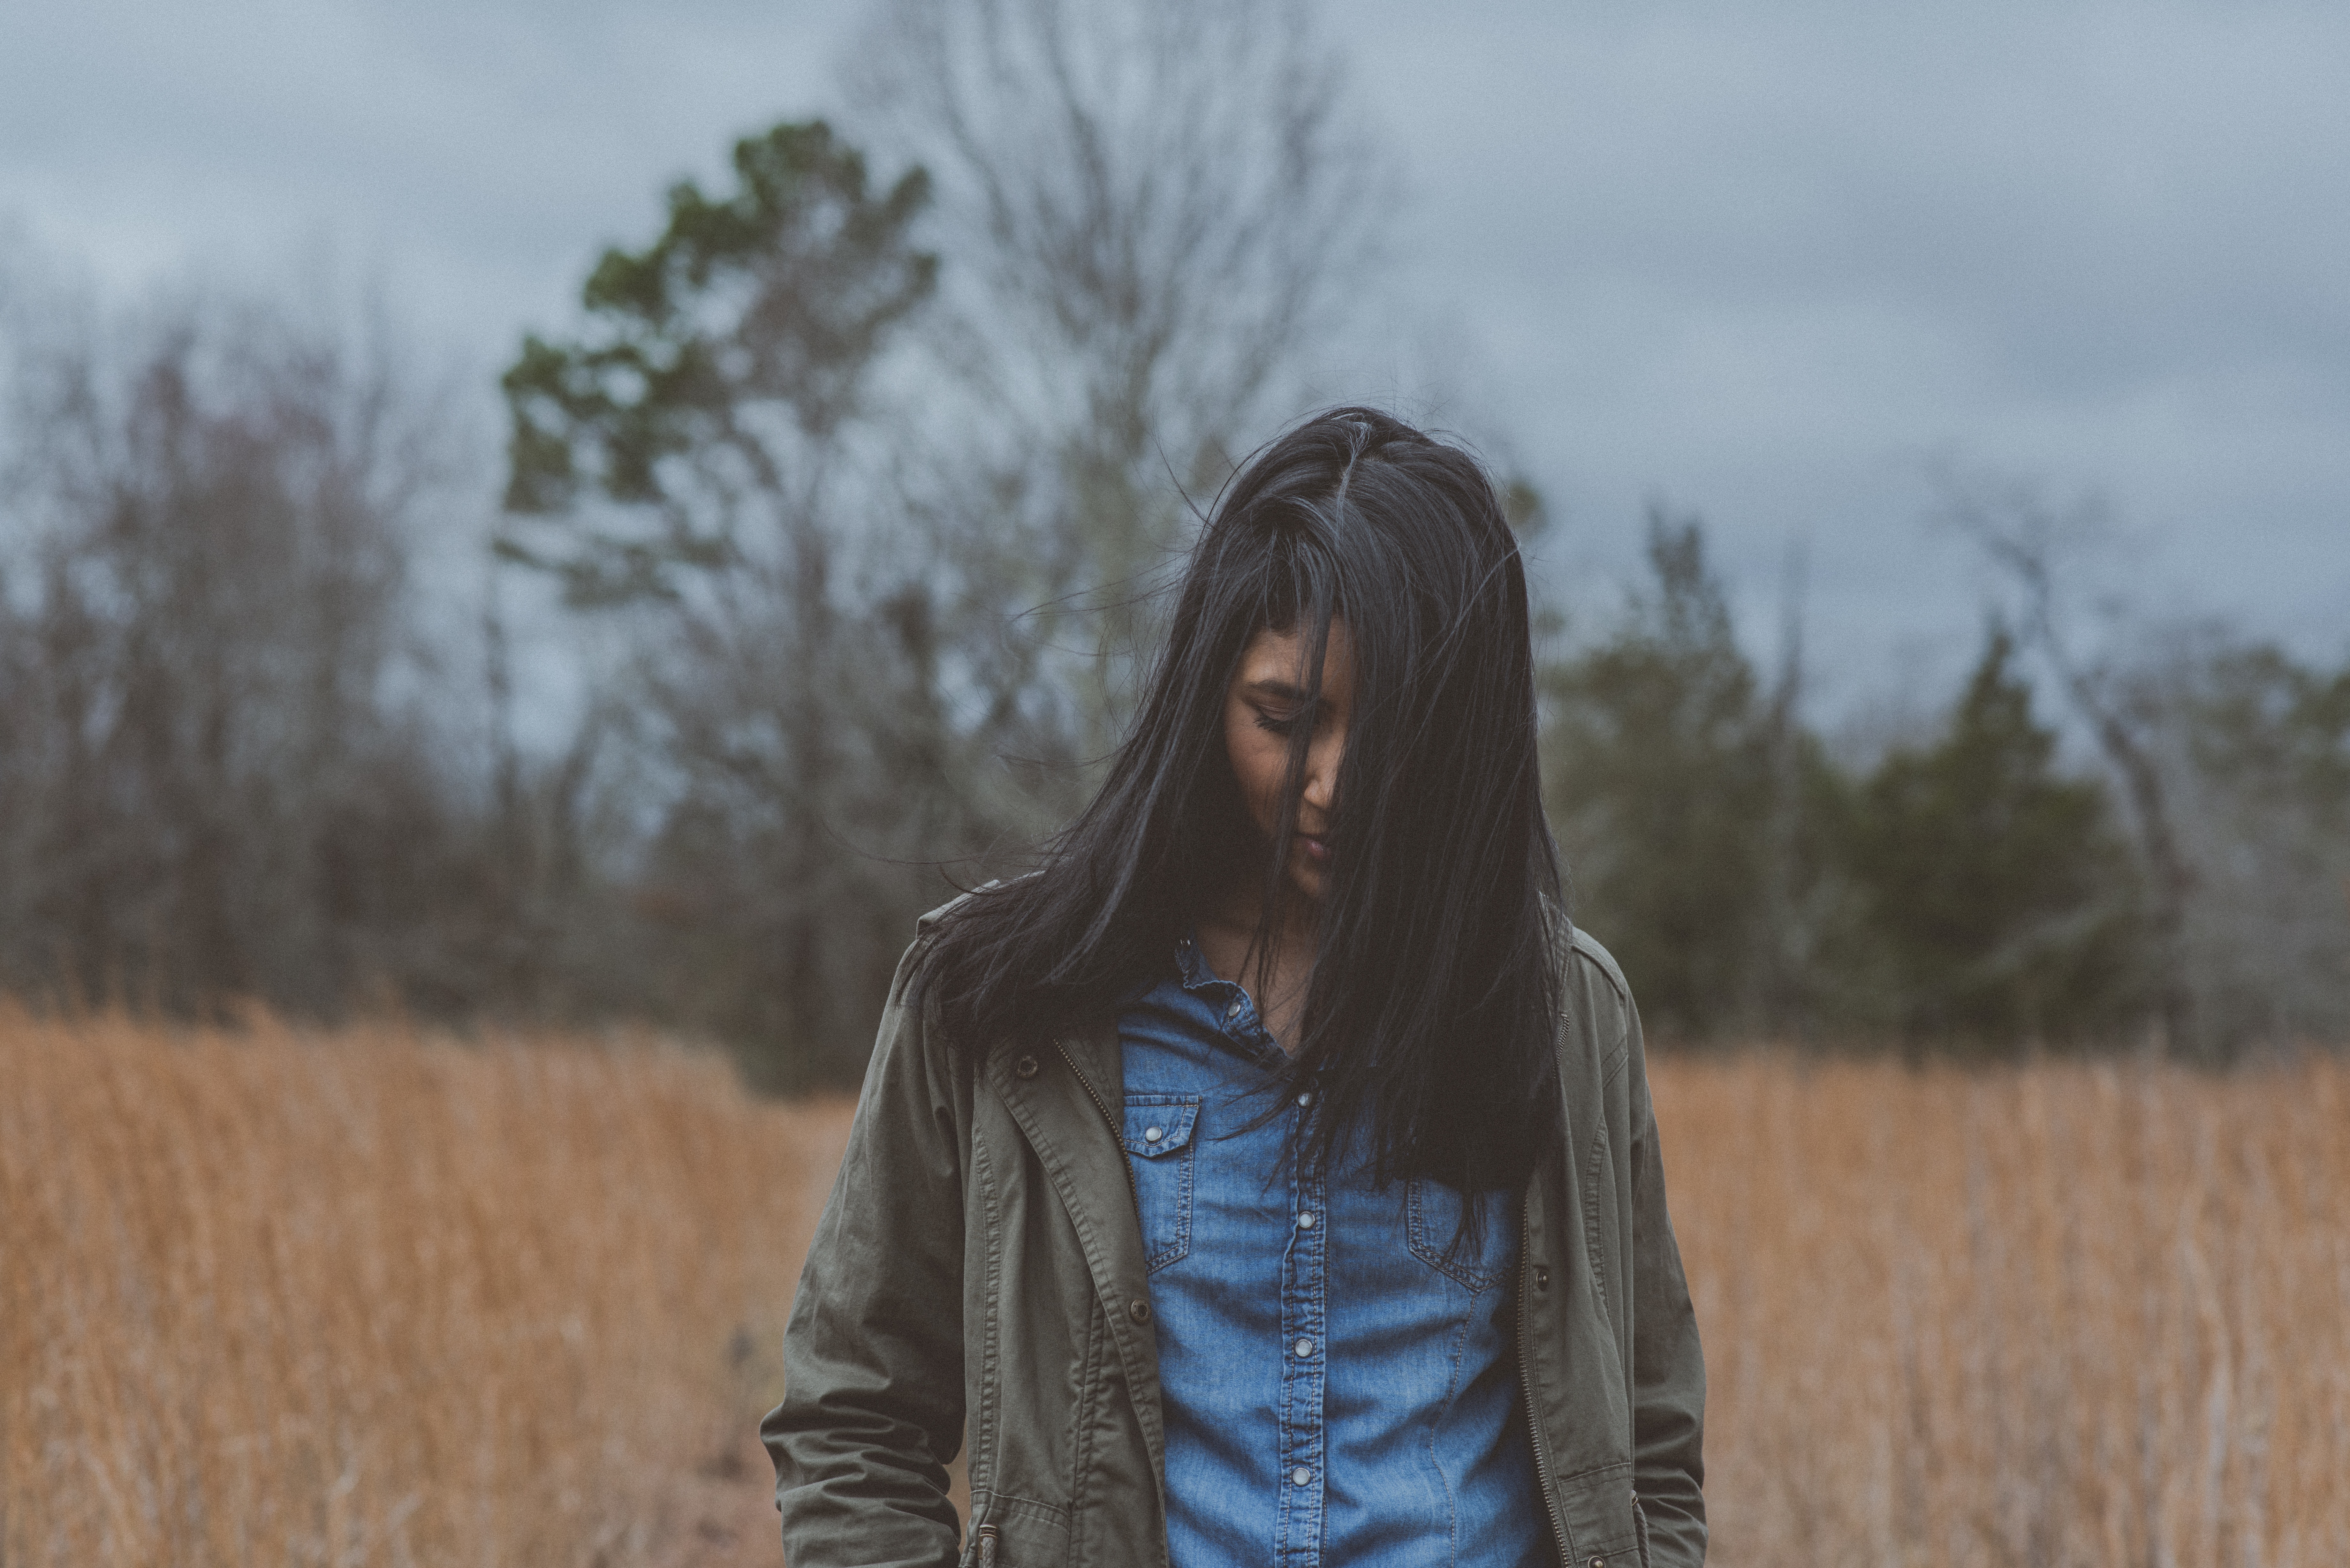
person, winter, girl, woman, field, female, spring, lady, season, photograph, beauty, emotion